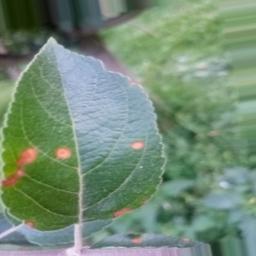
Label: Alternaria